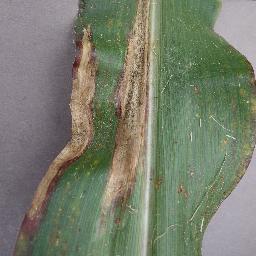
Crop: corn
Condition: (maize)_northern_blight